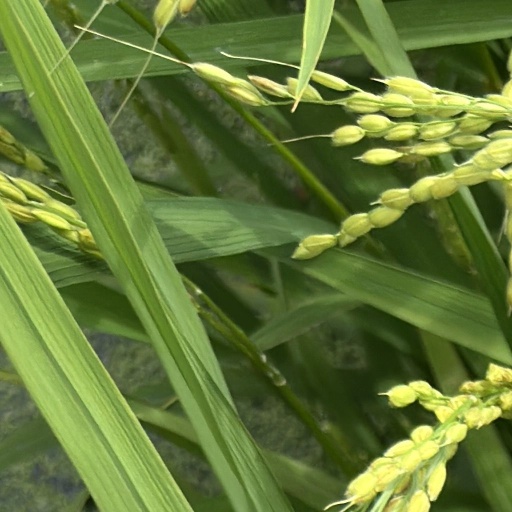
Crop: rice